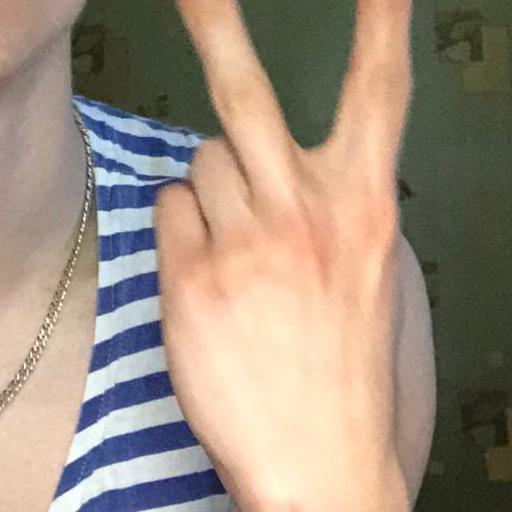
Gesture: peace_inverted